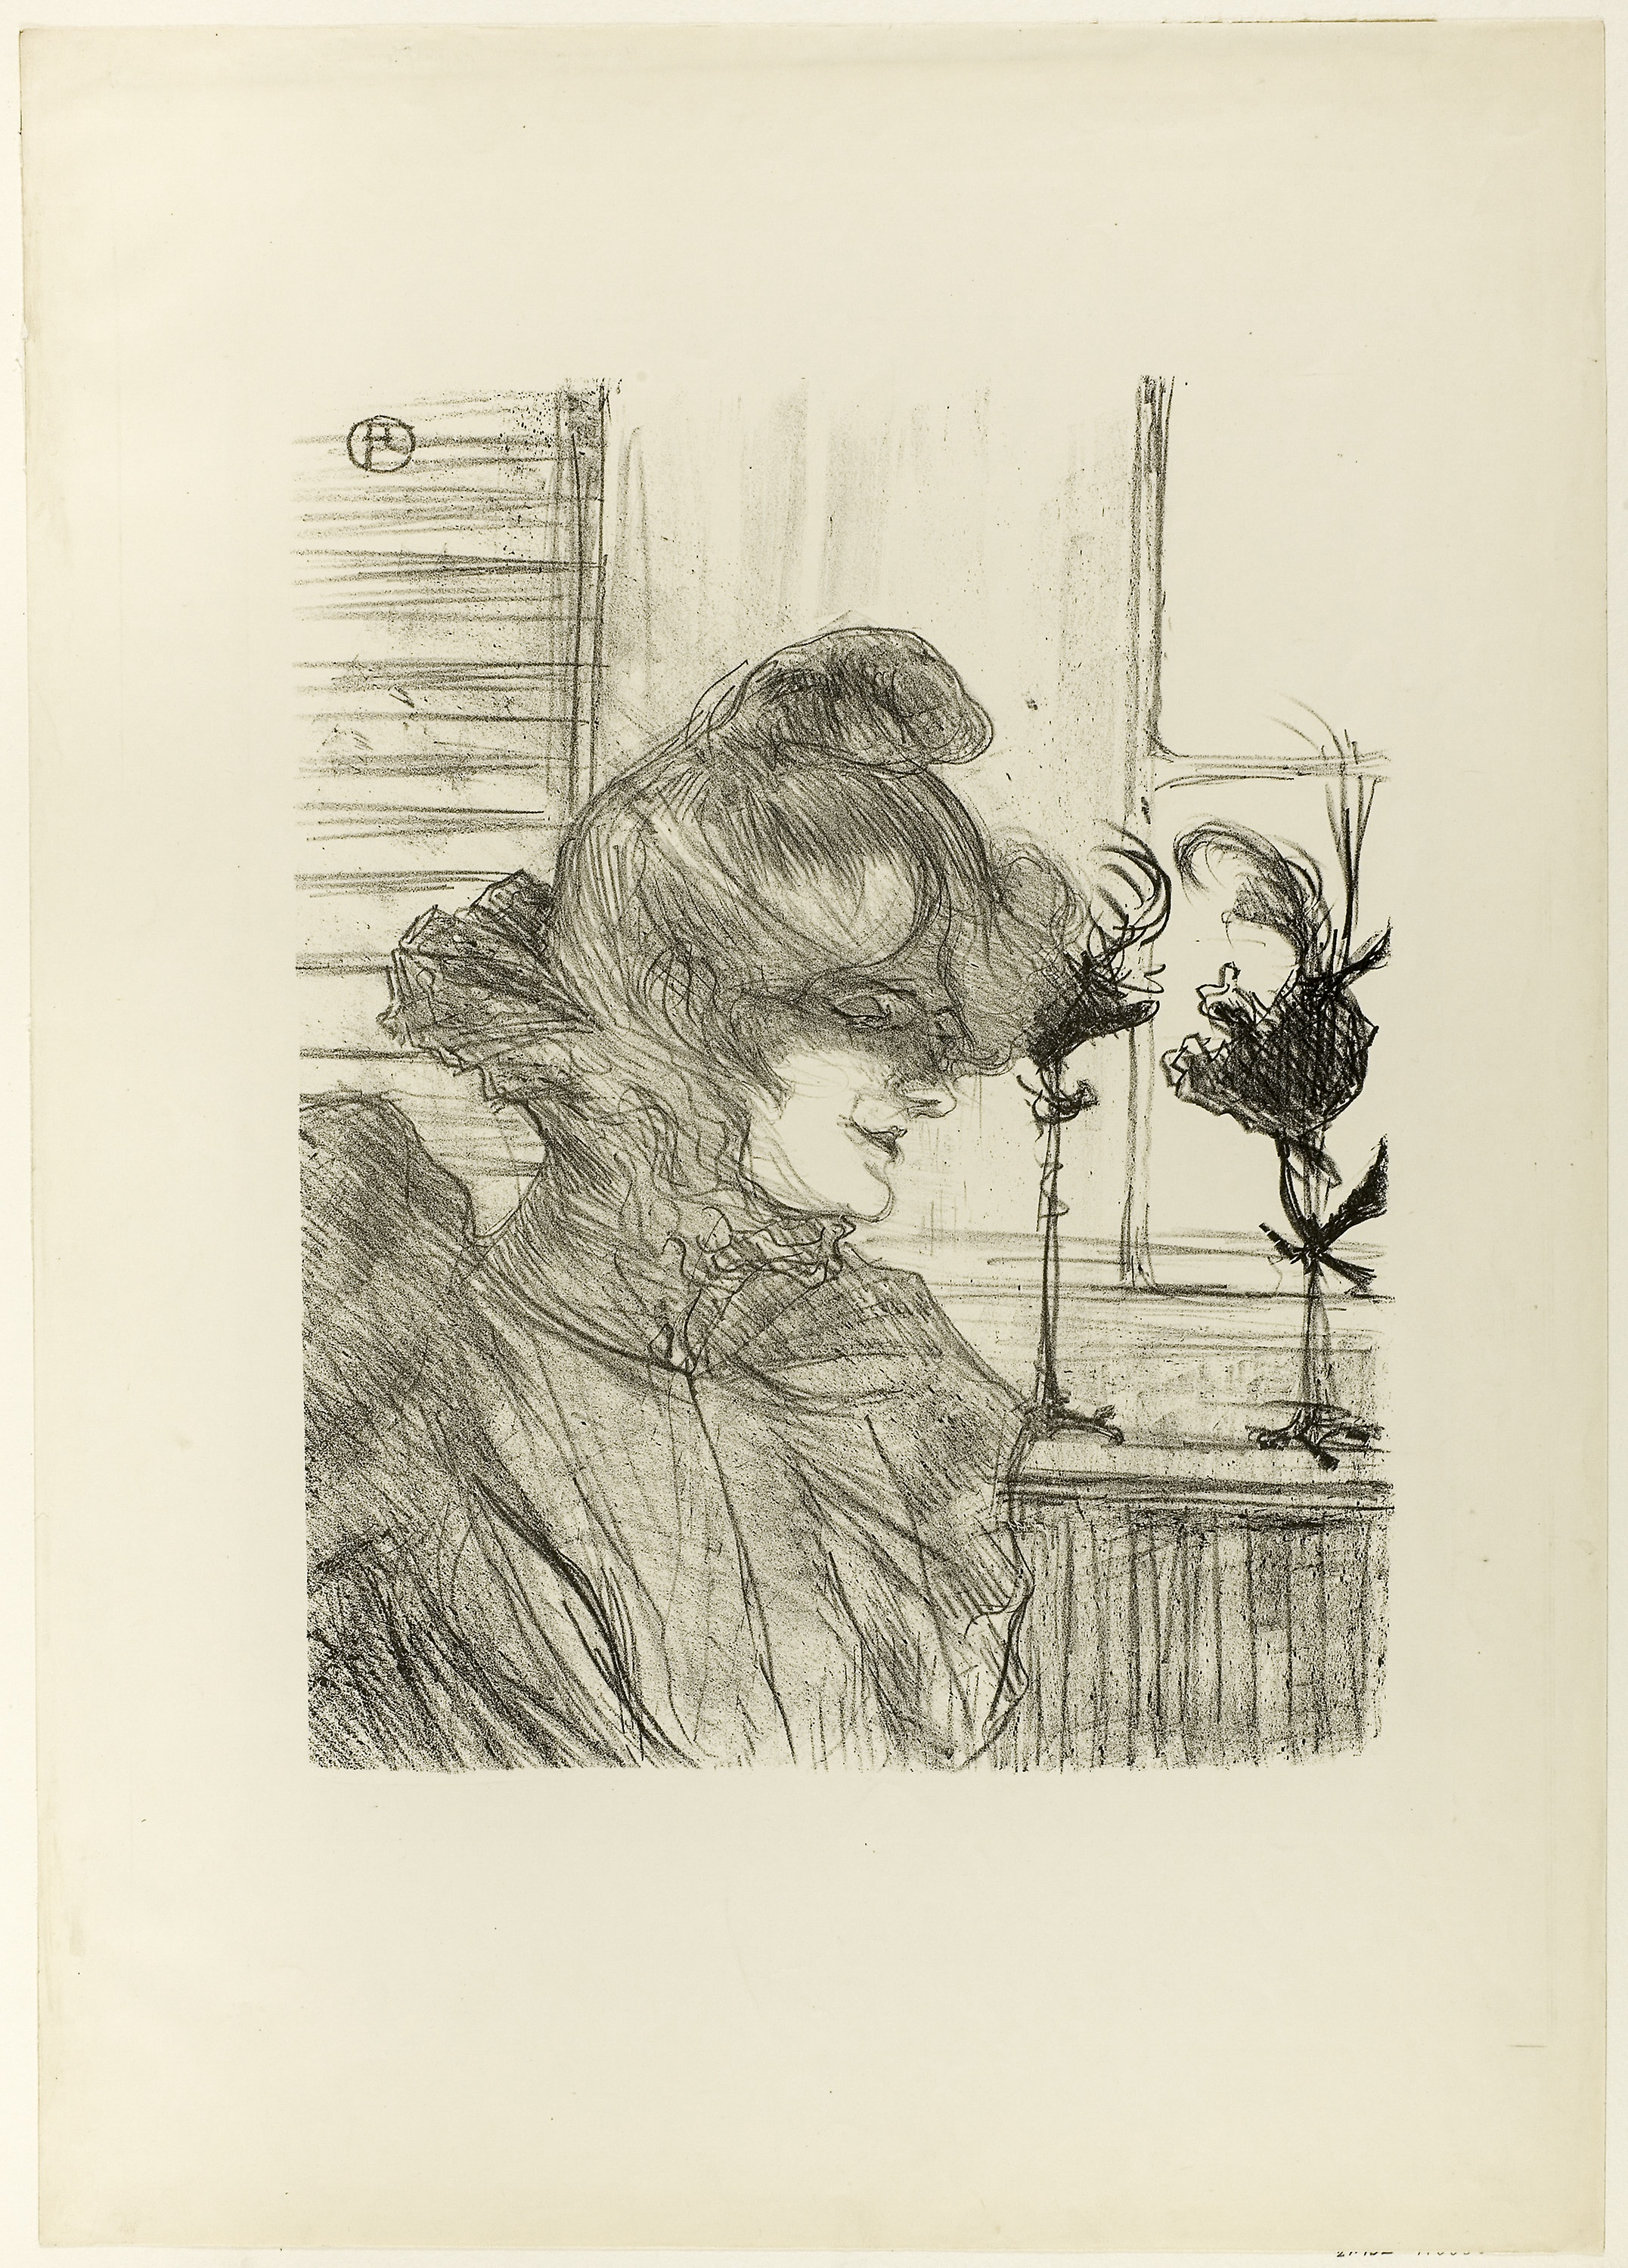
art, drawing, artwork, illustration, sketch, portrait, paper, figure drawing, visual arts, self portrait, font, picture frame, painting